Finn's Hotel

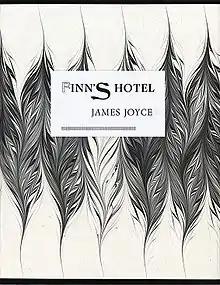
Deluxe edition

Finn's Hotel is a posthumously-published collection of ten short narrative pieces written by Irish author James Joyce. Written in 1923, the works were not published until 2013 by Ithys Press, who claimed the work to be a precursor to Joyce's "Finnegans Wake".